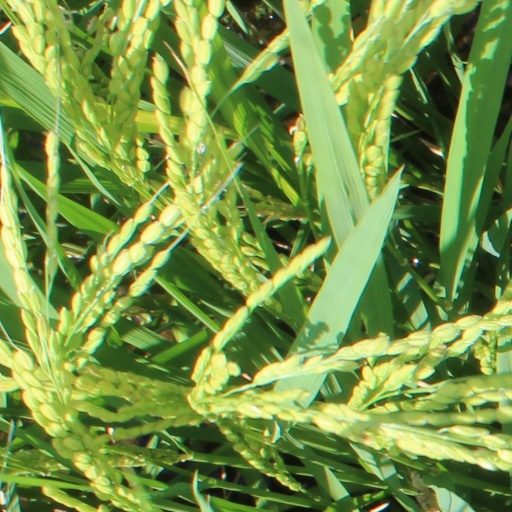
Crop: rice